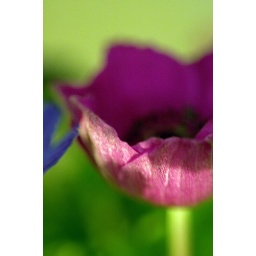
some day in a kitchen with a green wall